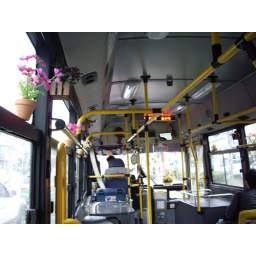
flower pots in bus